Zhang Xinsheng

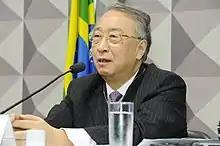
Zhang Xinsheng in 2017

Zhang Xinsheng, is a Chinese politician. He is the former vice minister of the Ministry of Education of the People's Republic of China, the vice president of the Chinese Olympic Committee and the president and former president of the International Union for Conservation of Nature.